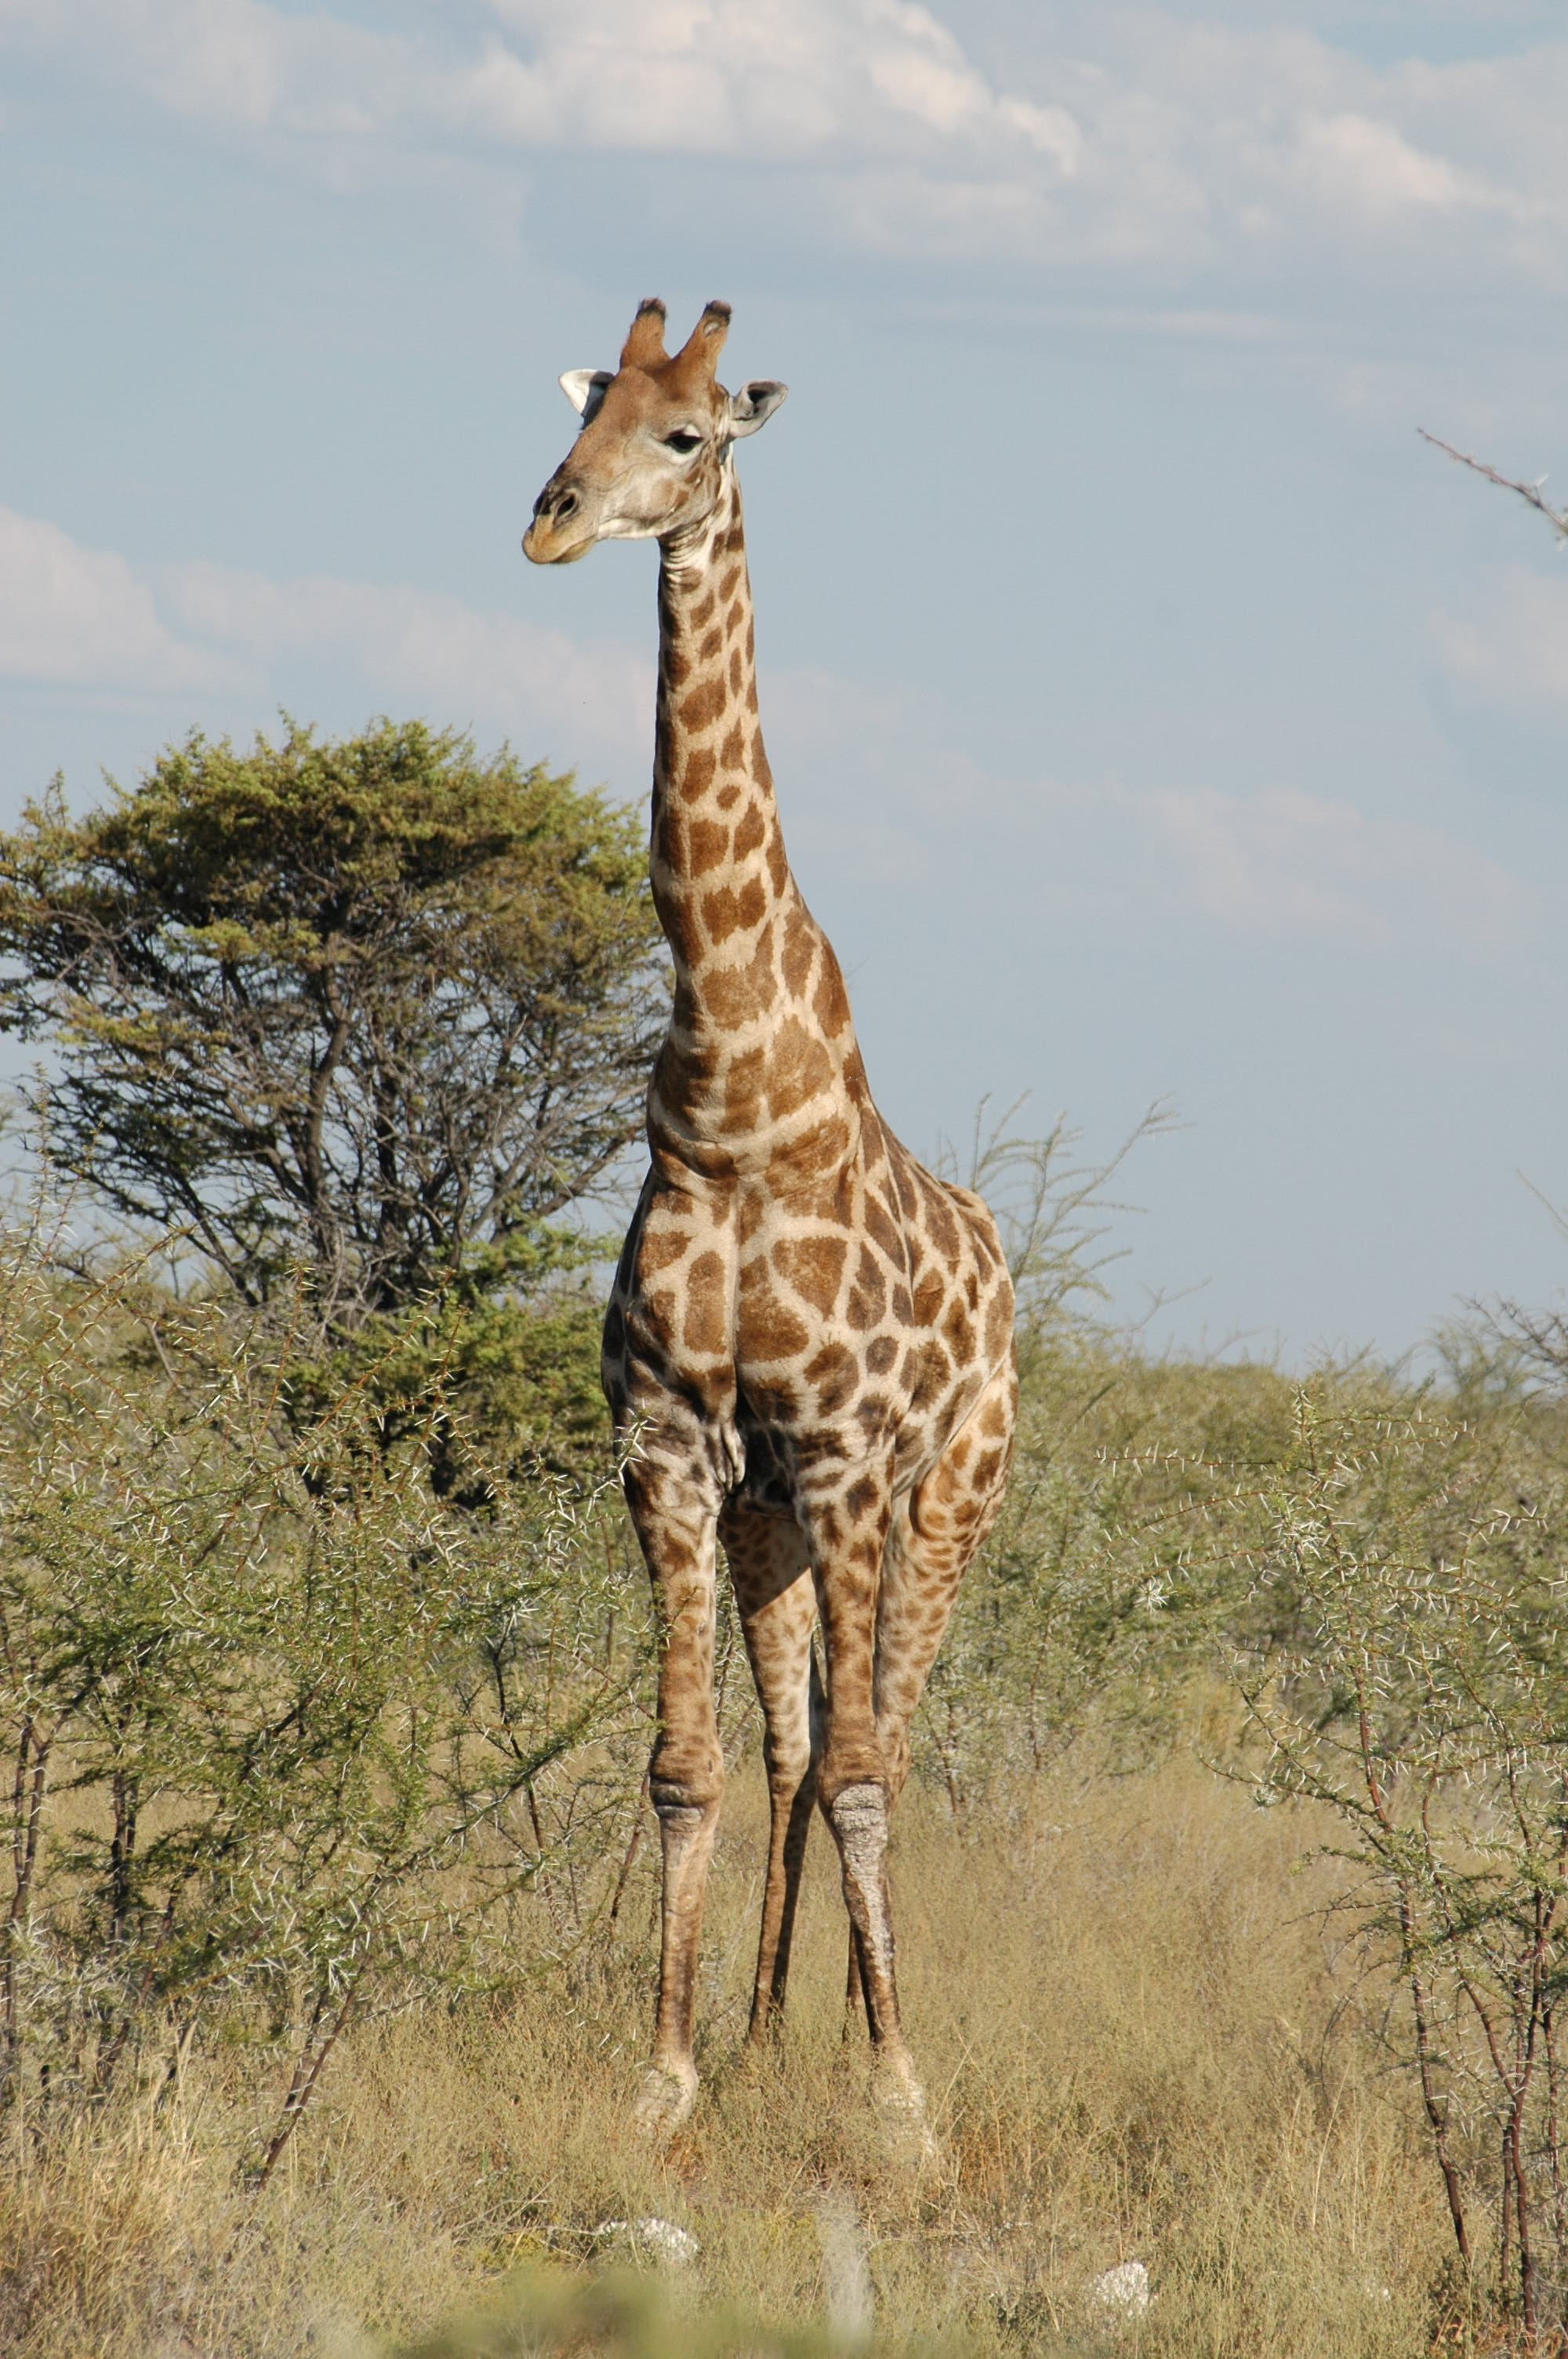
nature, wilderness, adventure, wildlife, wild, africa, mammal, fauna, savanna, giraffe, grassland, tall, vertebrate, african, safari, giraffidae